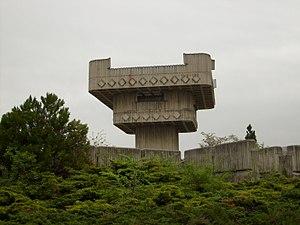
Cet article recense les monuments à la Seconde Guerre mondiale en Macédoine du Nord.